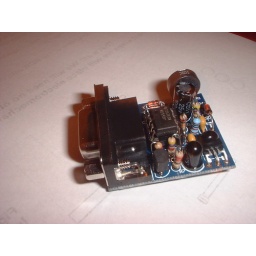
Ir receiver/transceiver to make a connection with the ASURO by computer or laptop